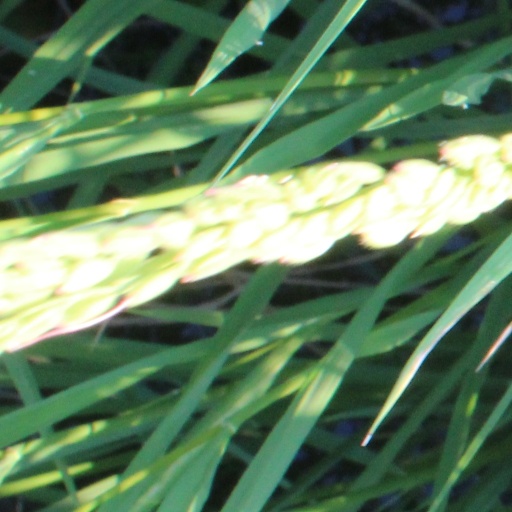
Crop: rice